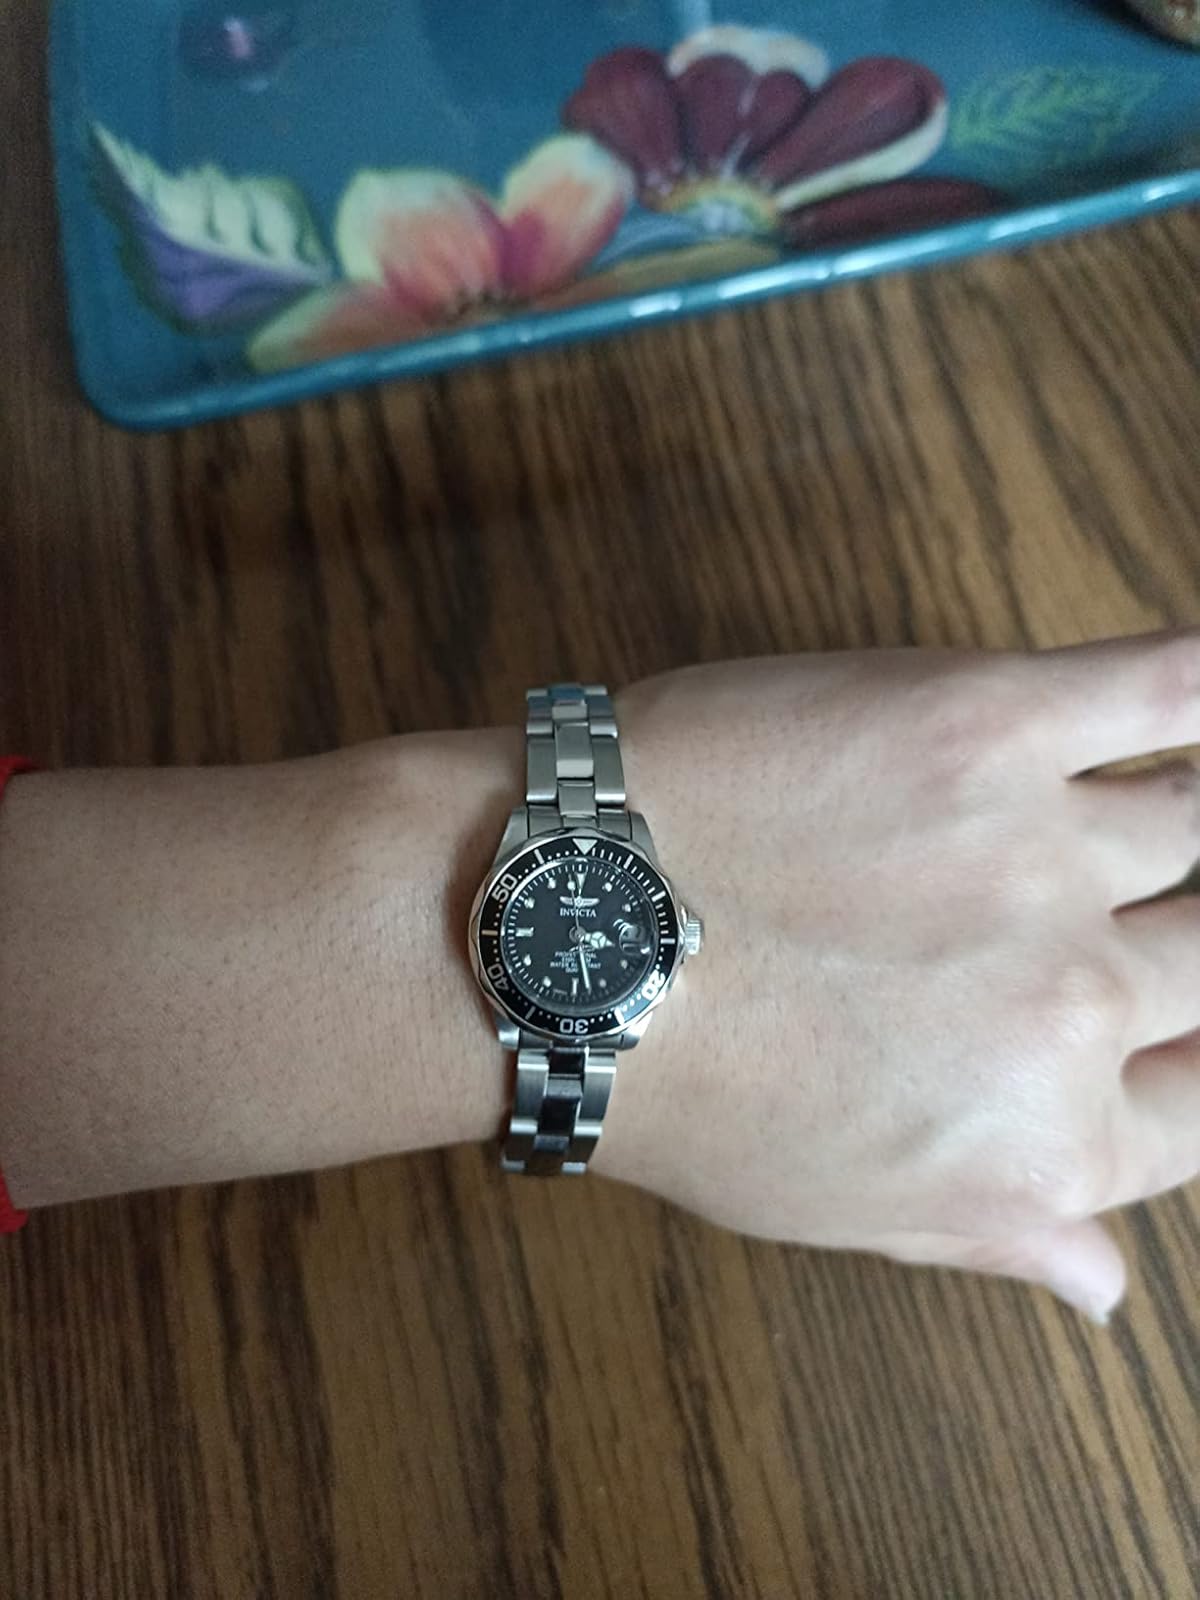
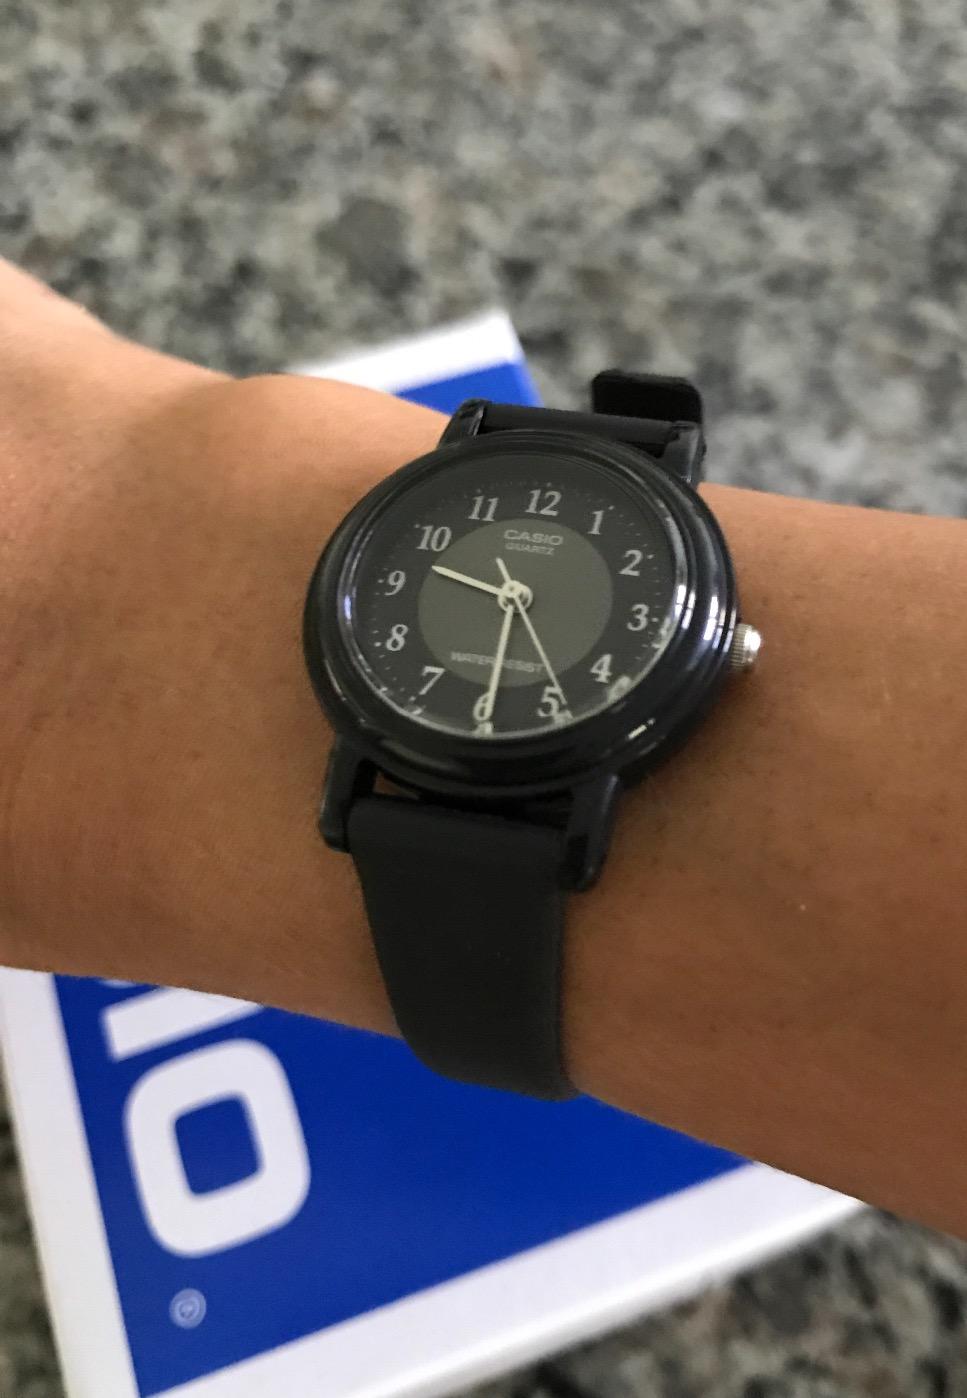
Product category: accessories_watch
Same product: no